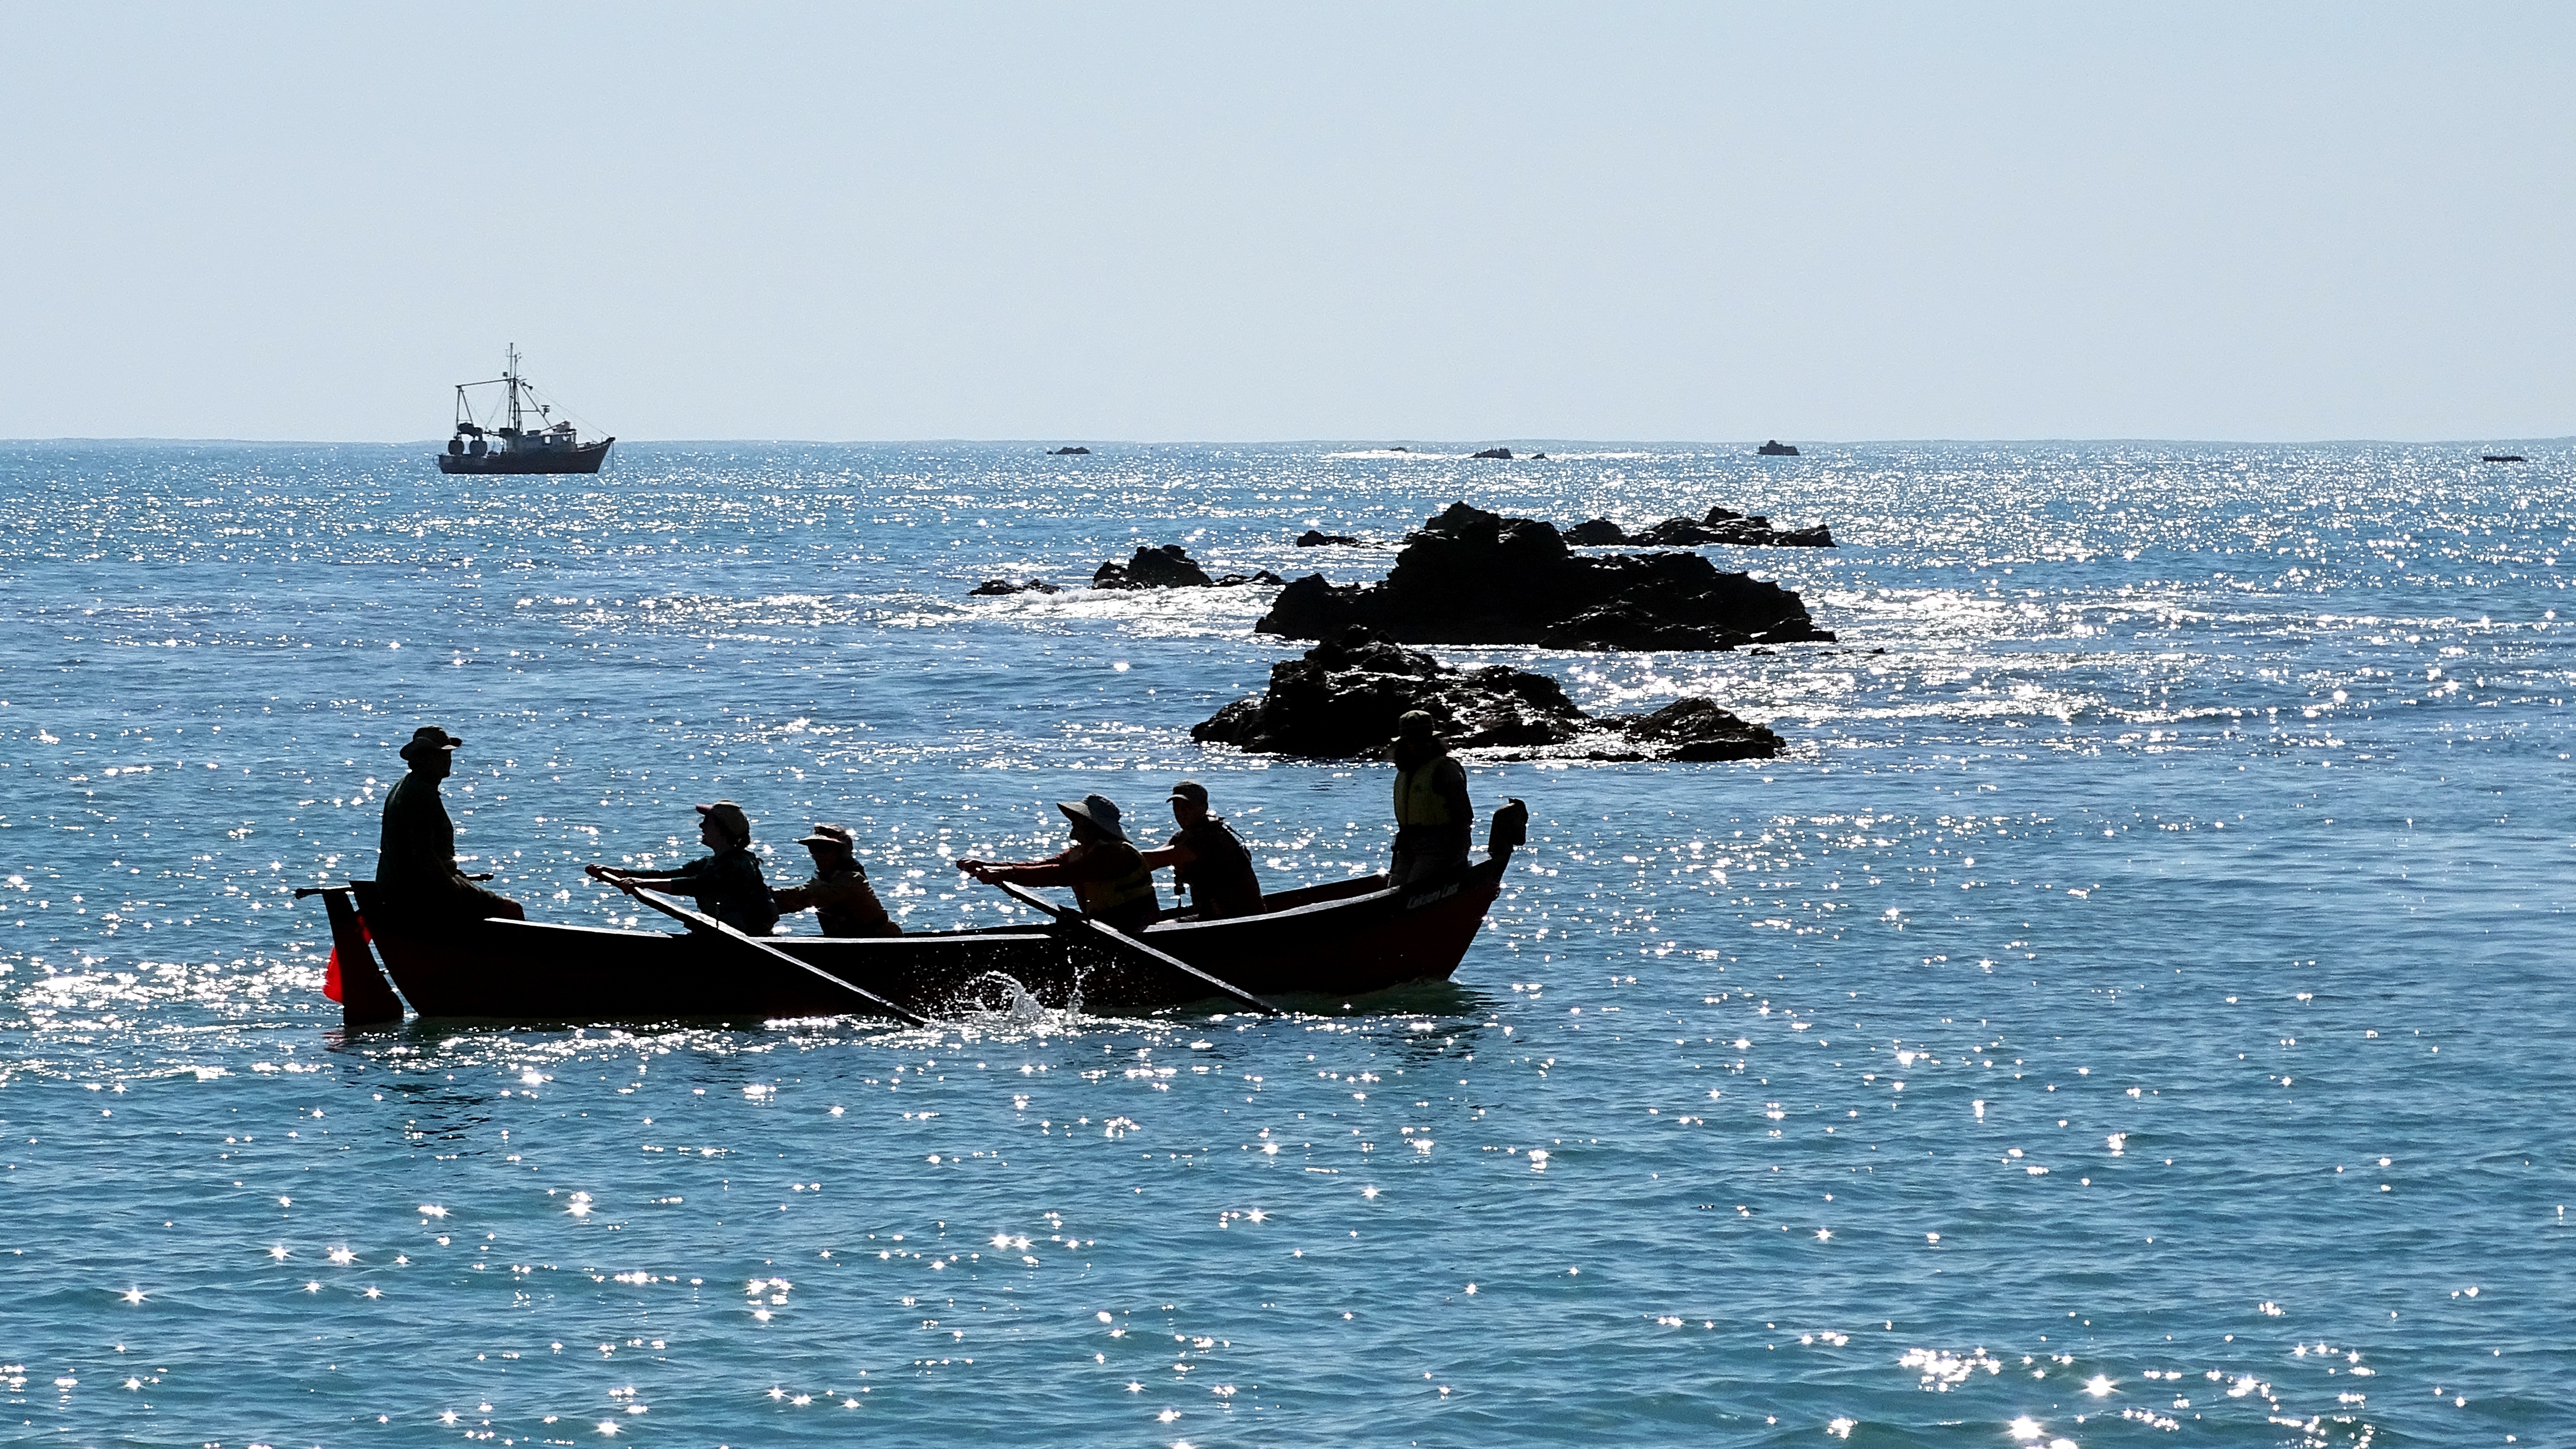
beach, sea, coast, ocean, horizon, boat, shore, wave, vehicle, bay, boating, paddling, litoral, day, watercraft, remo, canoeing, fishing vessel, wind wave